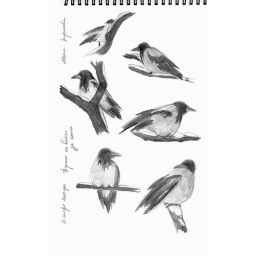
fast sketch of a crows on a tree under our window